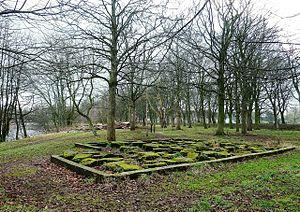
Cet article porte sur les forts et autres structures du mur d'Hadrien, système de fortifications fait de pierre et de terre et édifié de 122 à environ 128 dans l'ancienne province romaine de Bretagne, aujourd'hui en Cumbria et Northumberland dans le nord de l'Angleterre.